Amateur rocketry

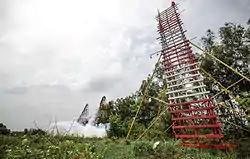
Rocket Festivals are an old tradition at the beginning of the wet season in certain parts of Laos and Thailand

Amateur rocketry was an especially popular hobby in the late 1950s and early 1960s following the launch of Sputnik, as described in Homer Hickam's 1998 memoir "Rocket Boys".